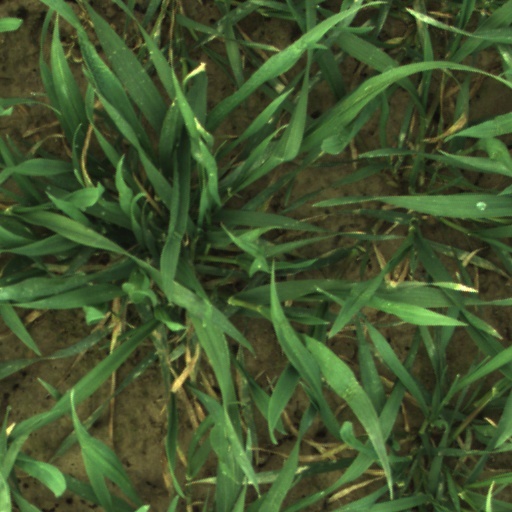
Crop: wheat